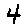
Label: 4